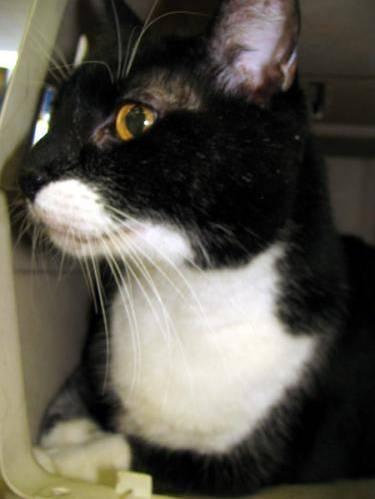
cat